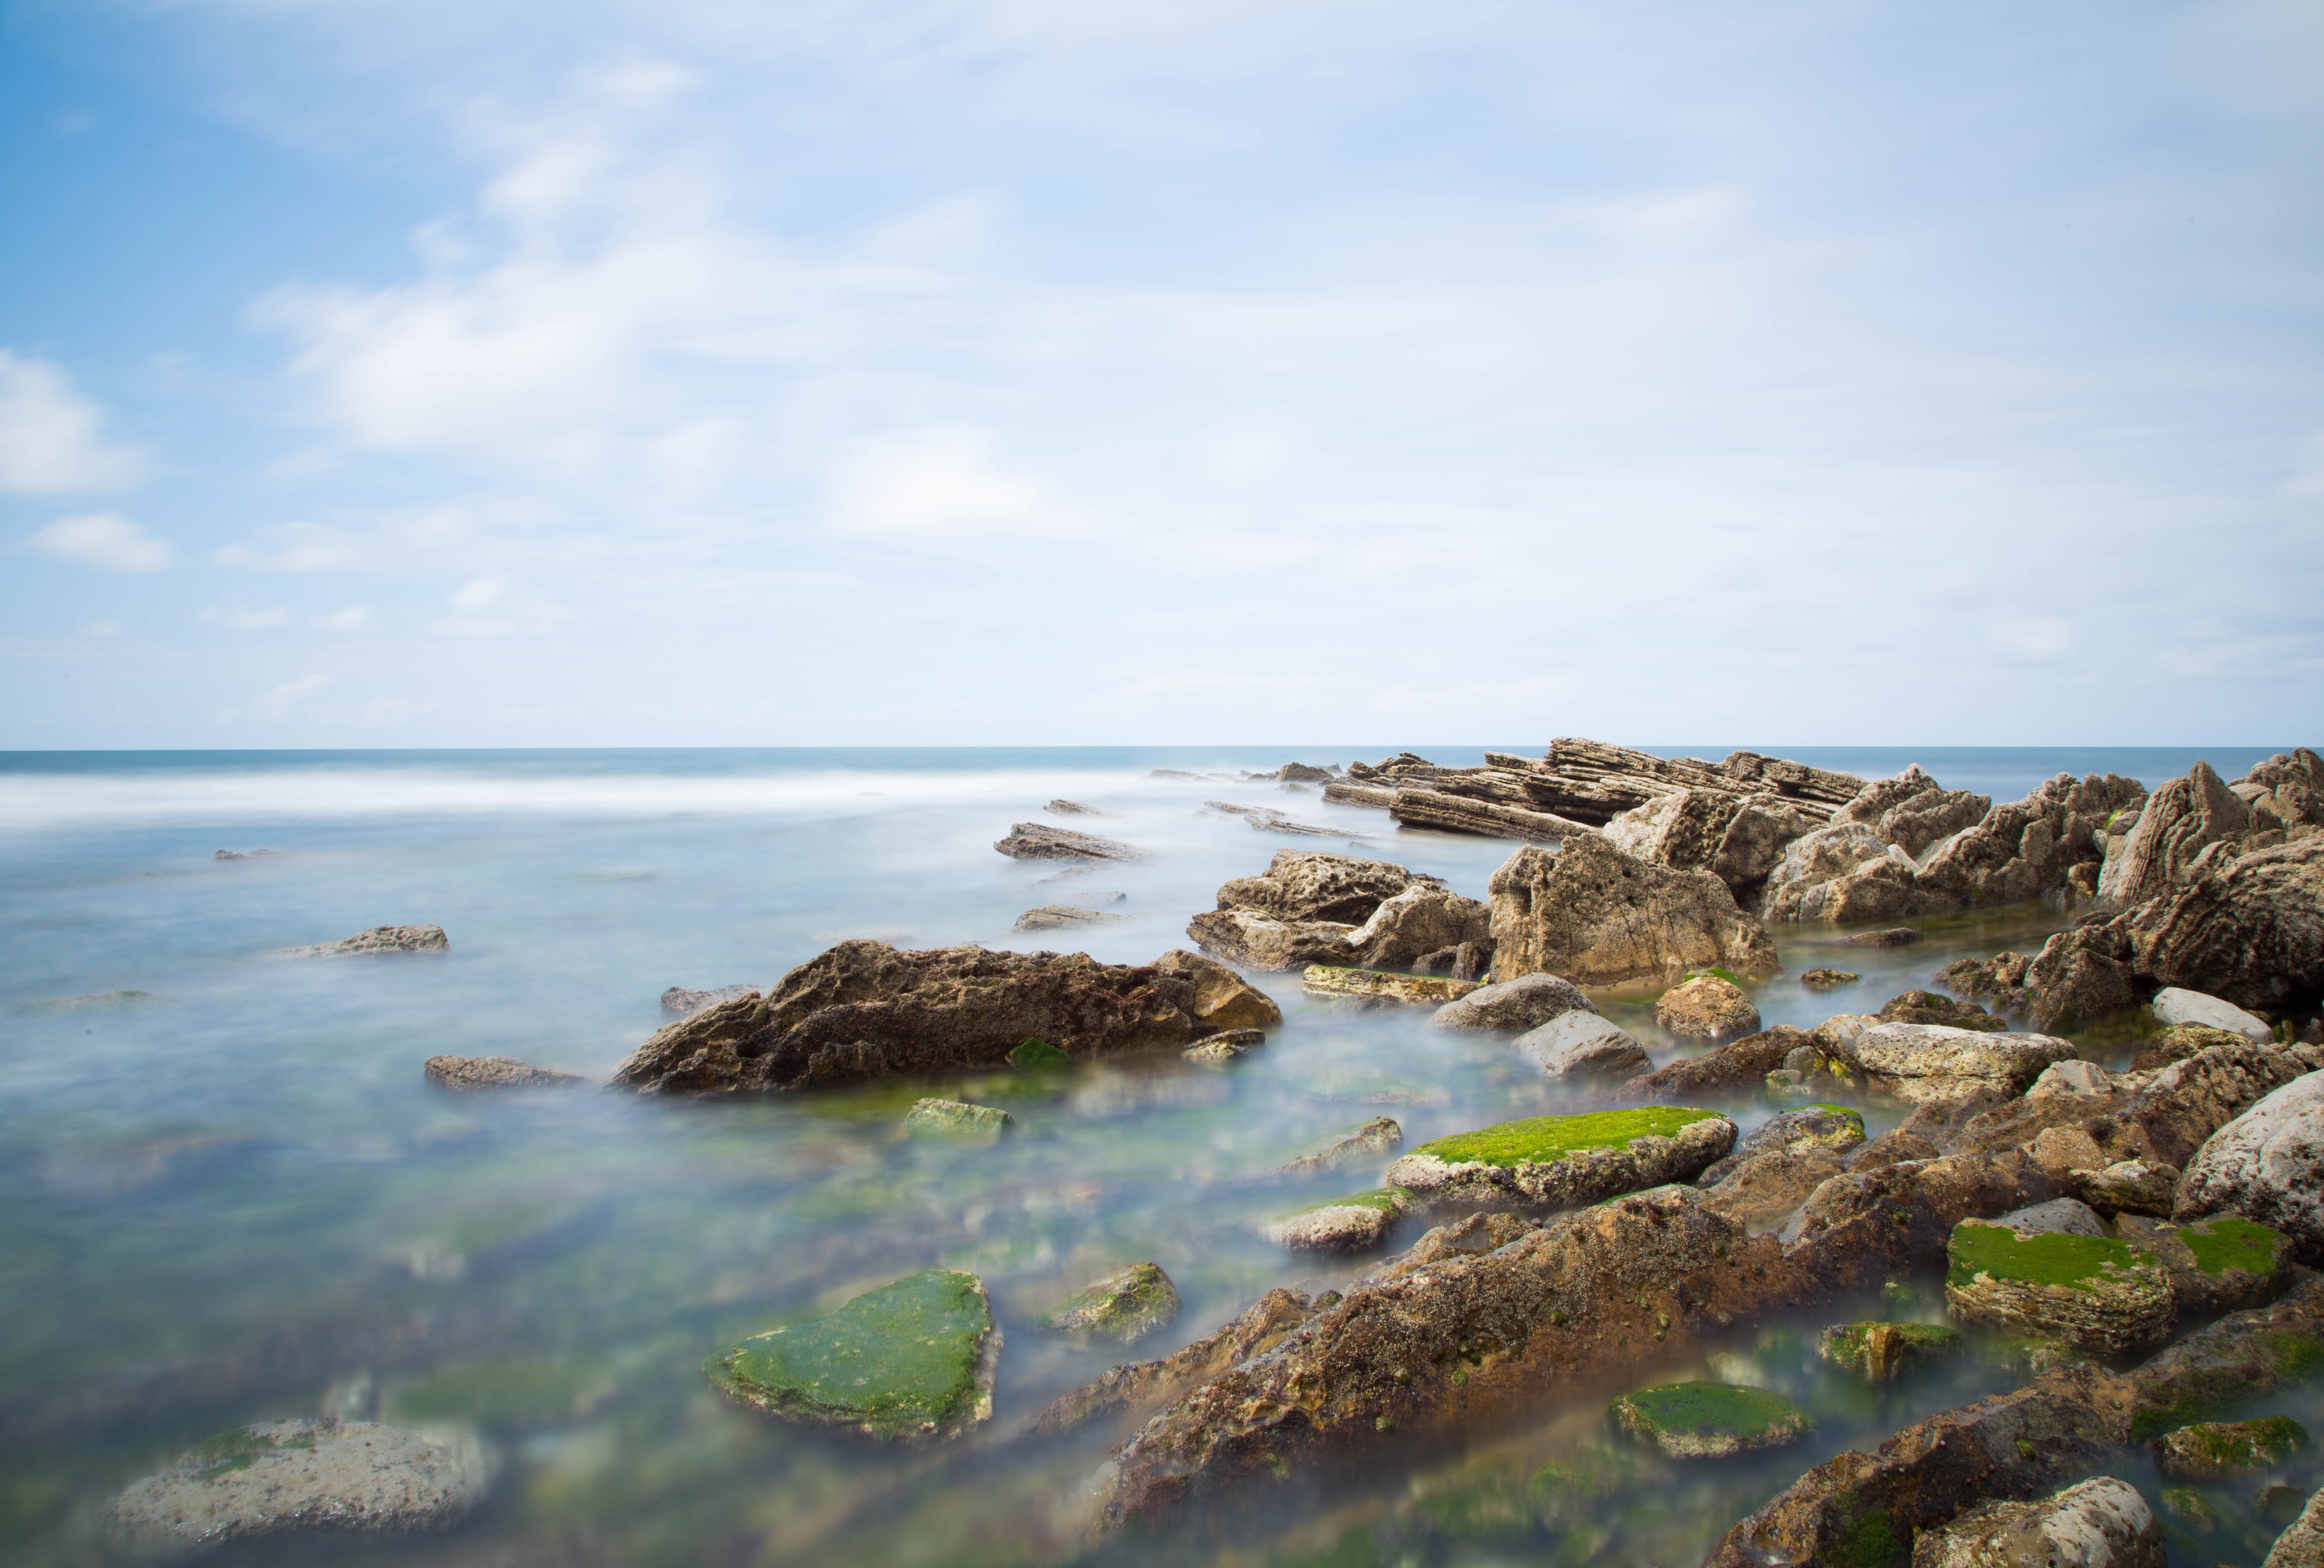
habitat, coast, shore, sea, landform, geographical feature, body of water, beach, ocean, natural environment, rock, horizon, bay, wind wave, cove, cliff, wave, islet, cape, terrain, inlet, sand, material